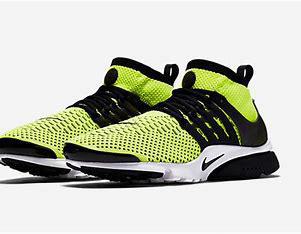
Brand: Nike
Model: Presto Fly